Georgetown Steam Plant

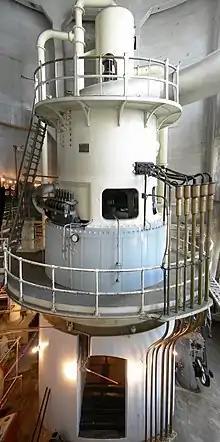
Vertical steam turbine

Paul Carosino and Lilly Tellefson founded the Georgetown PowerPlant Museum in 1995 to restore, maintain and operate the plant. However, the next year Carosino died of a heart attack at the age of 48, leaving Tellefson to run it without him. In this era, programs were established to use the facility to teach boiler firemen and steam engineers.